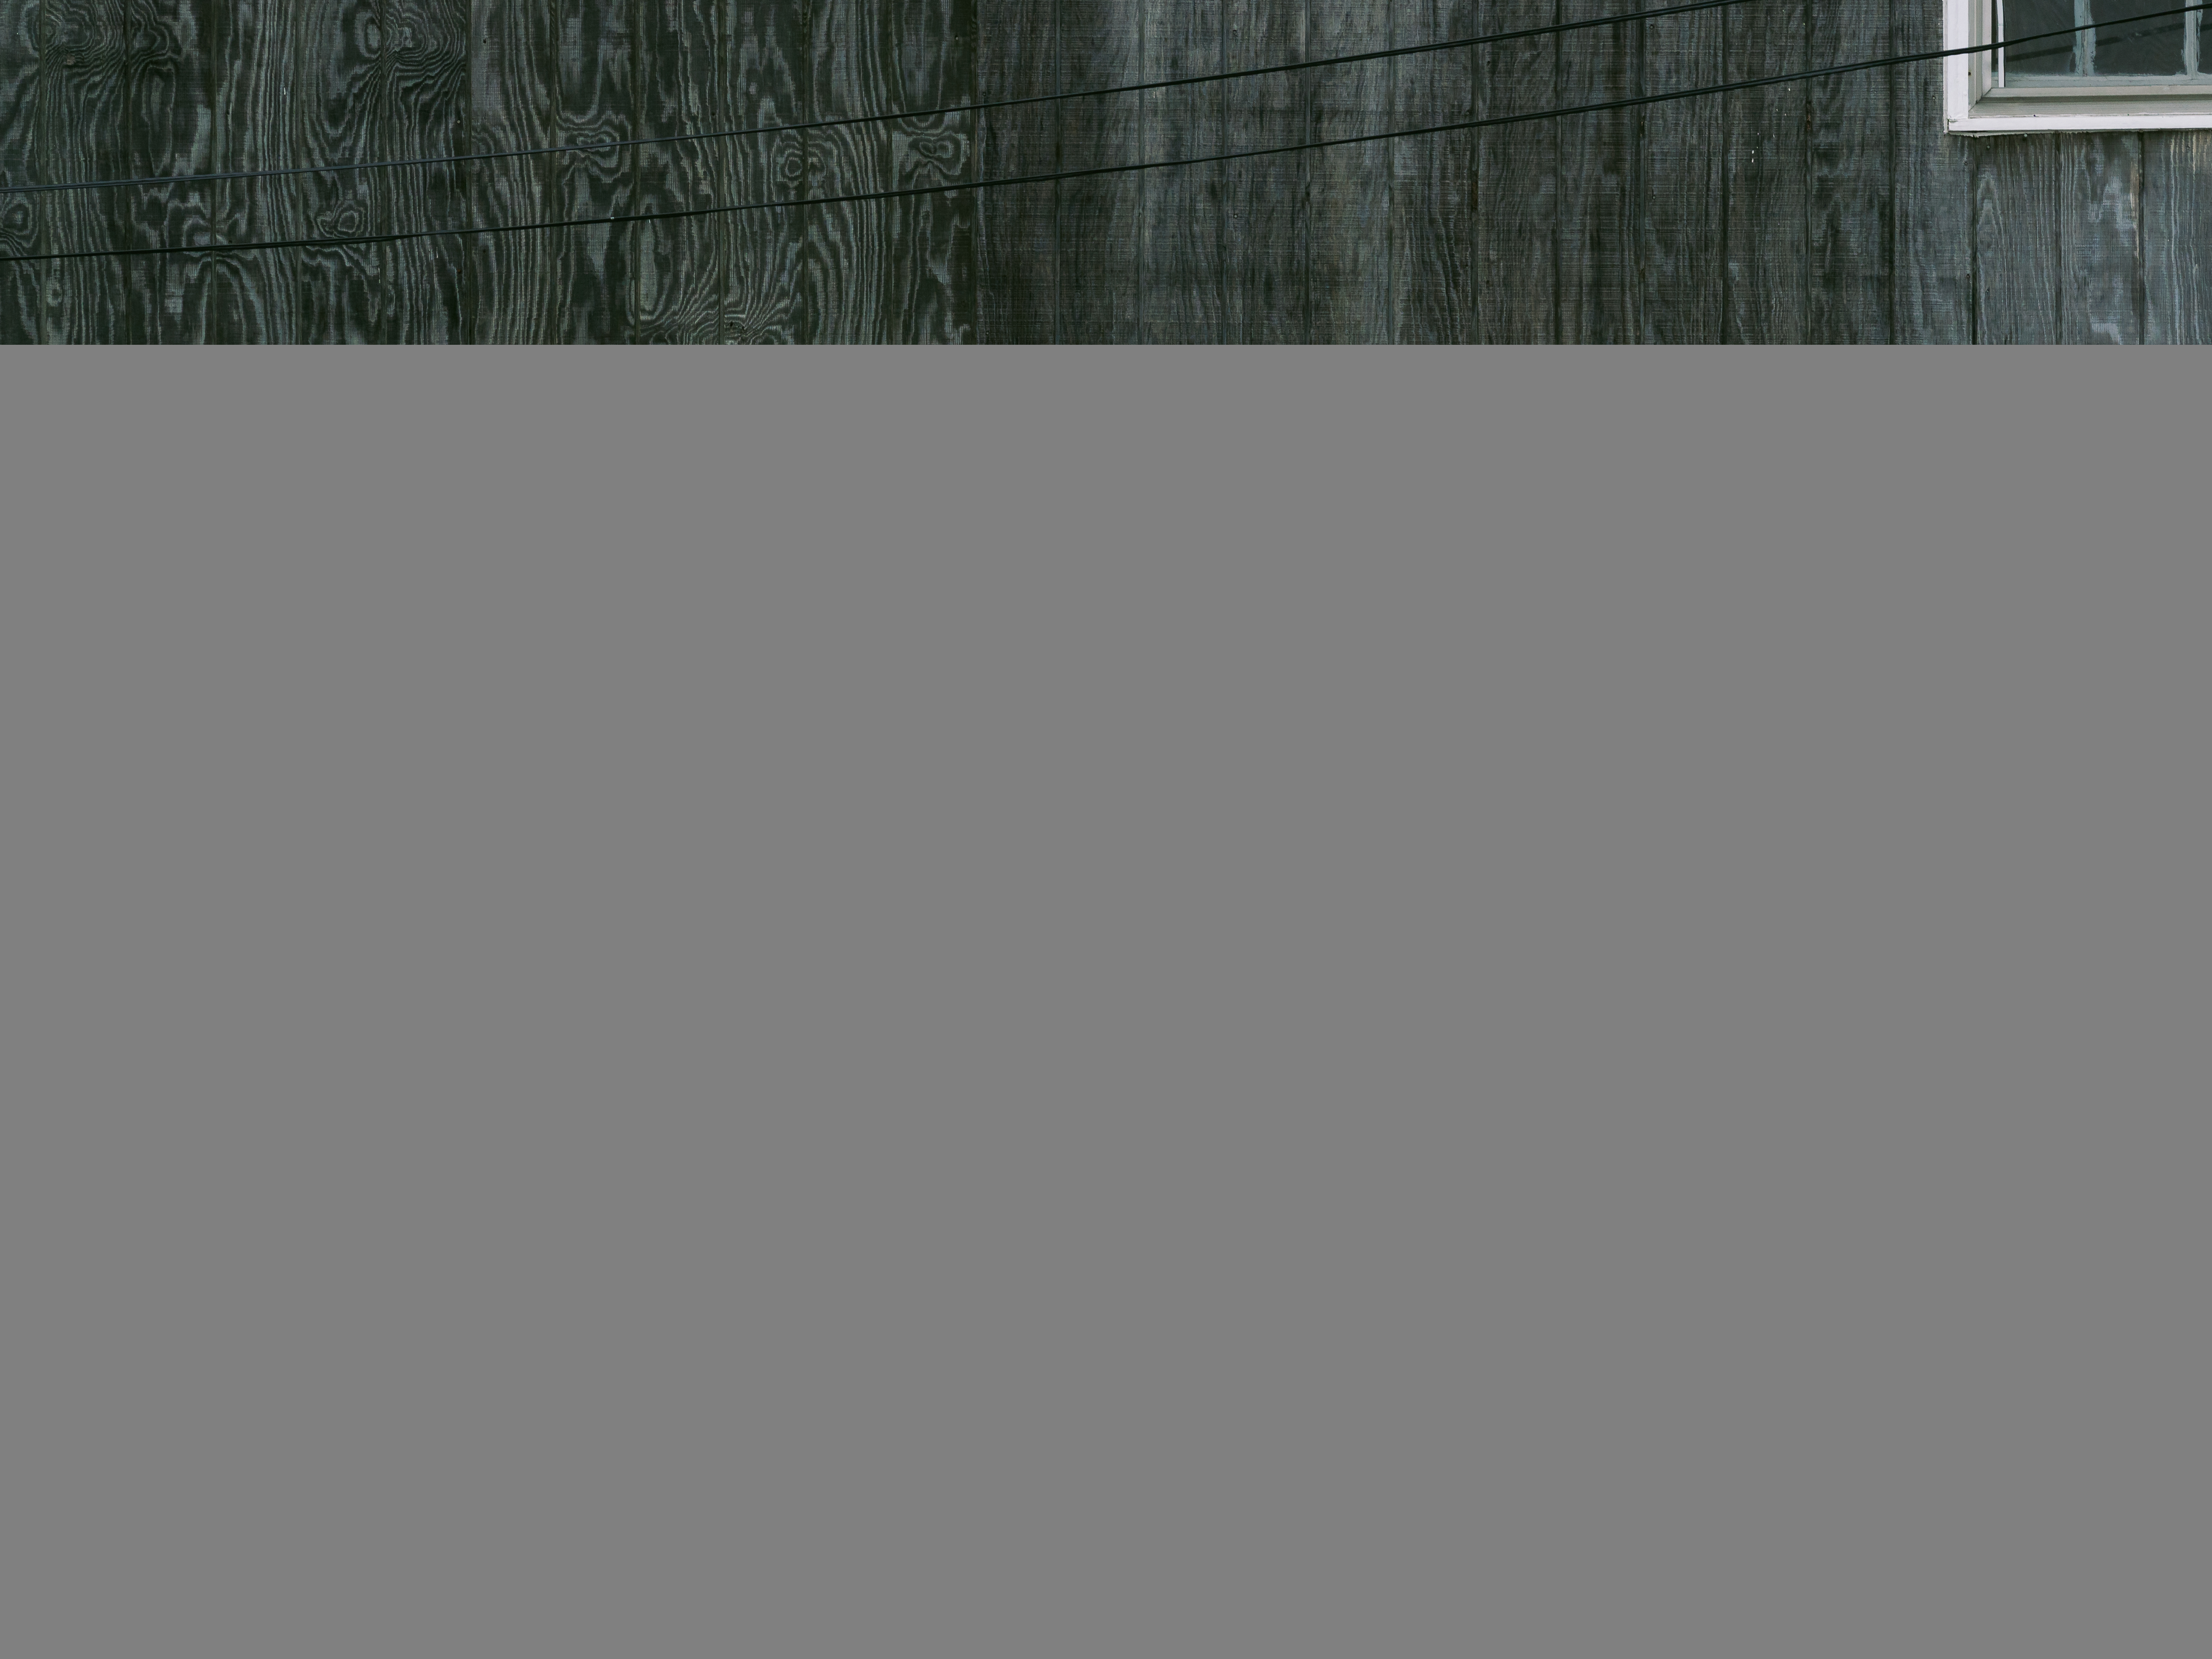
fence, plank, window, wall, line, curtain, material, wooden house, interior design, textile, pane, window covering, outdoor structure, window treatment